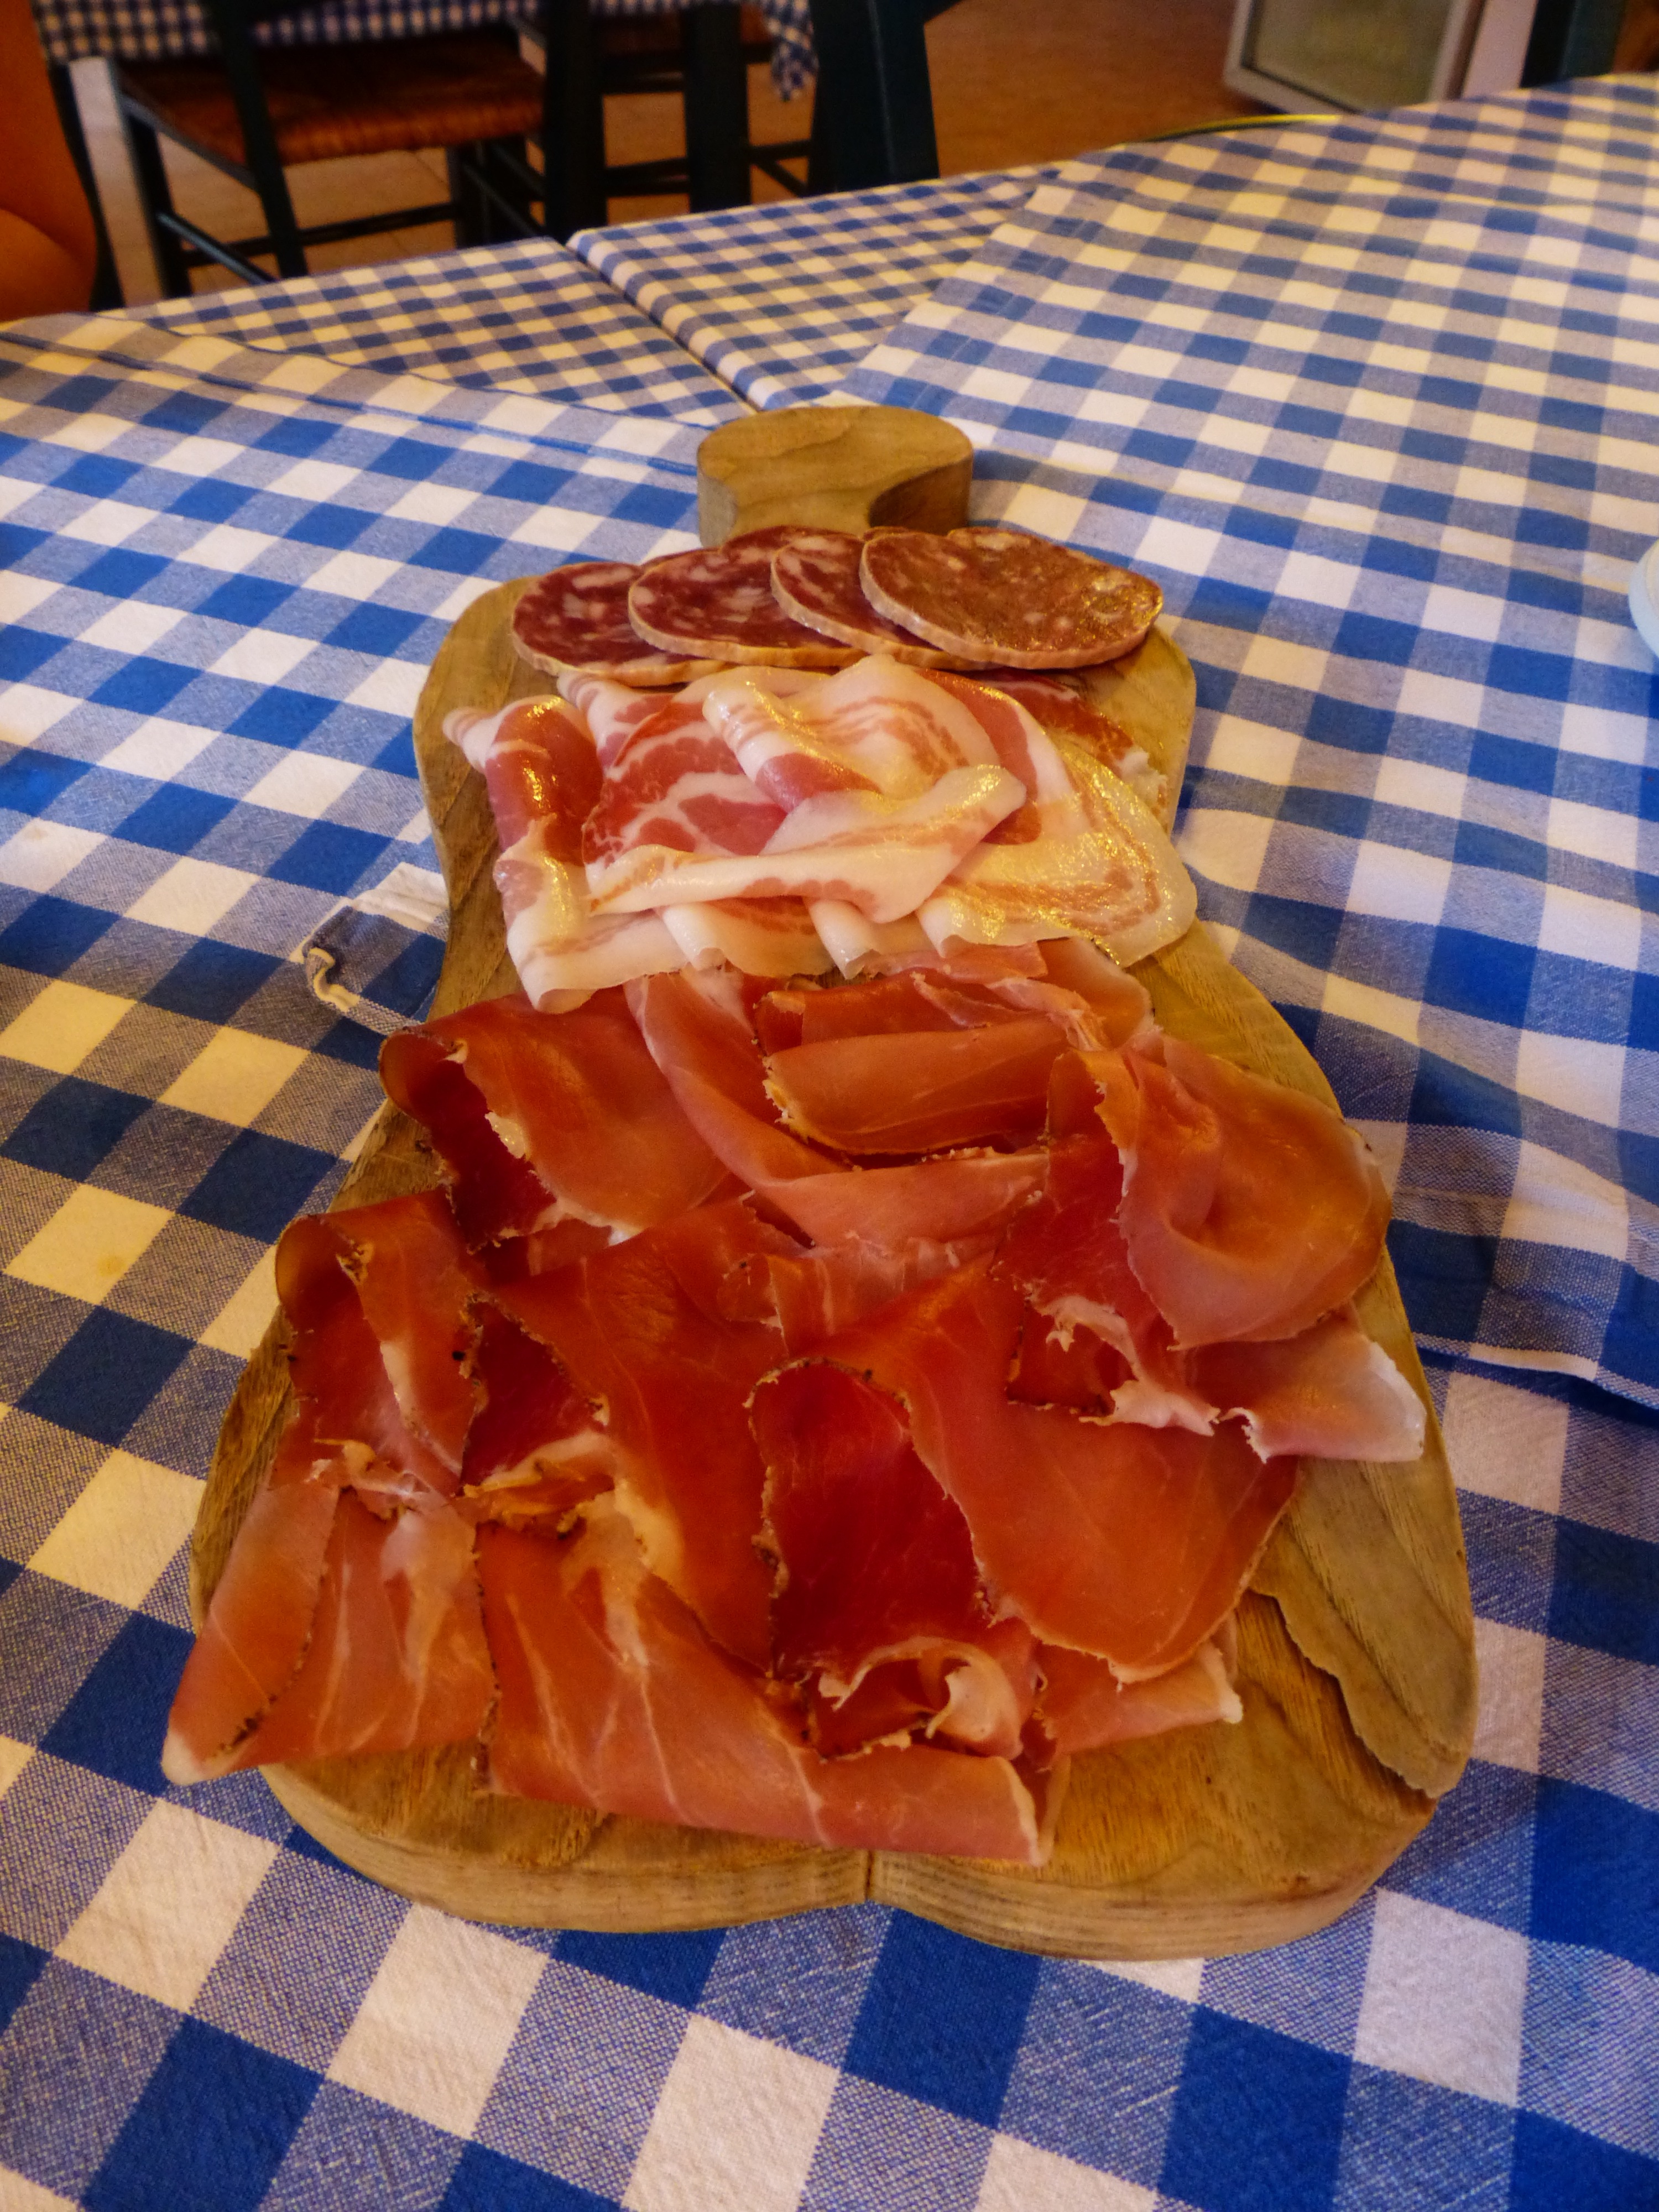
board, flower, dish, meal, food, produce, breakfast, meat, cuisine, delicious, sausage, salami, cut, real, frisch, substantial, sweetness, ham, smoked, vespers, discs, bavarian, junk food, vesperbrett